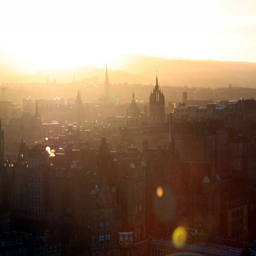
a city very near sunset .